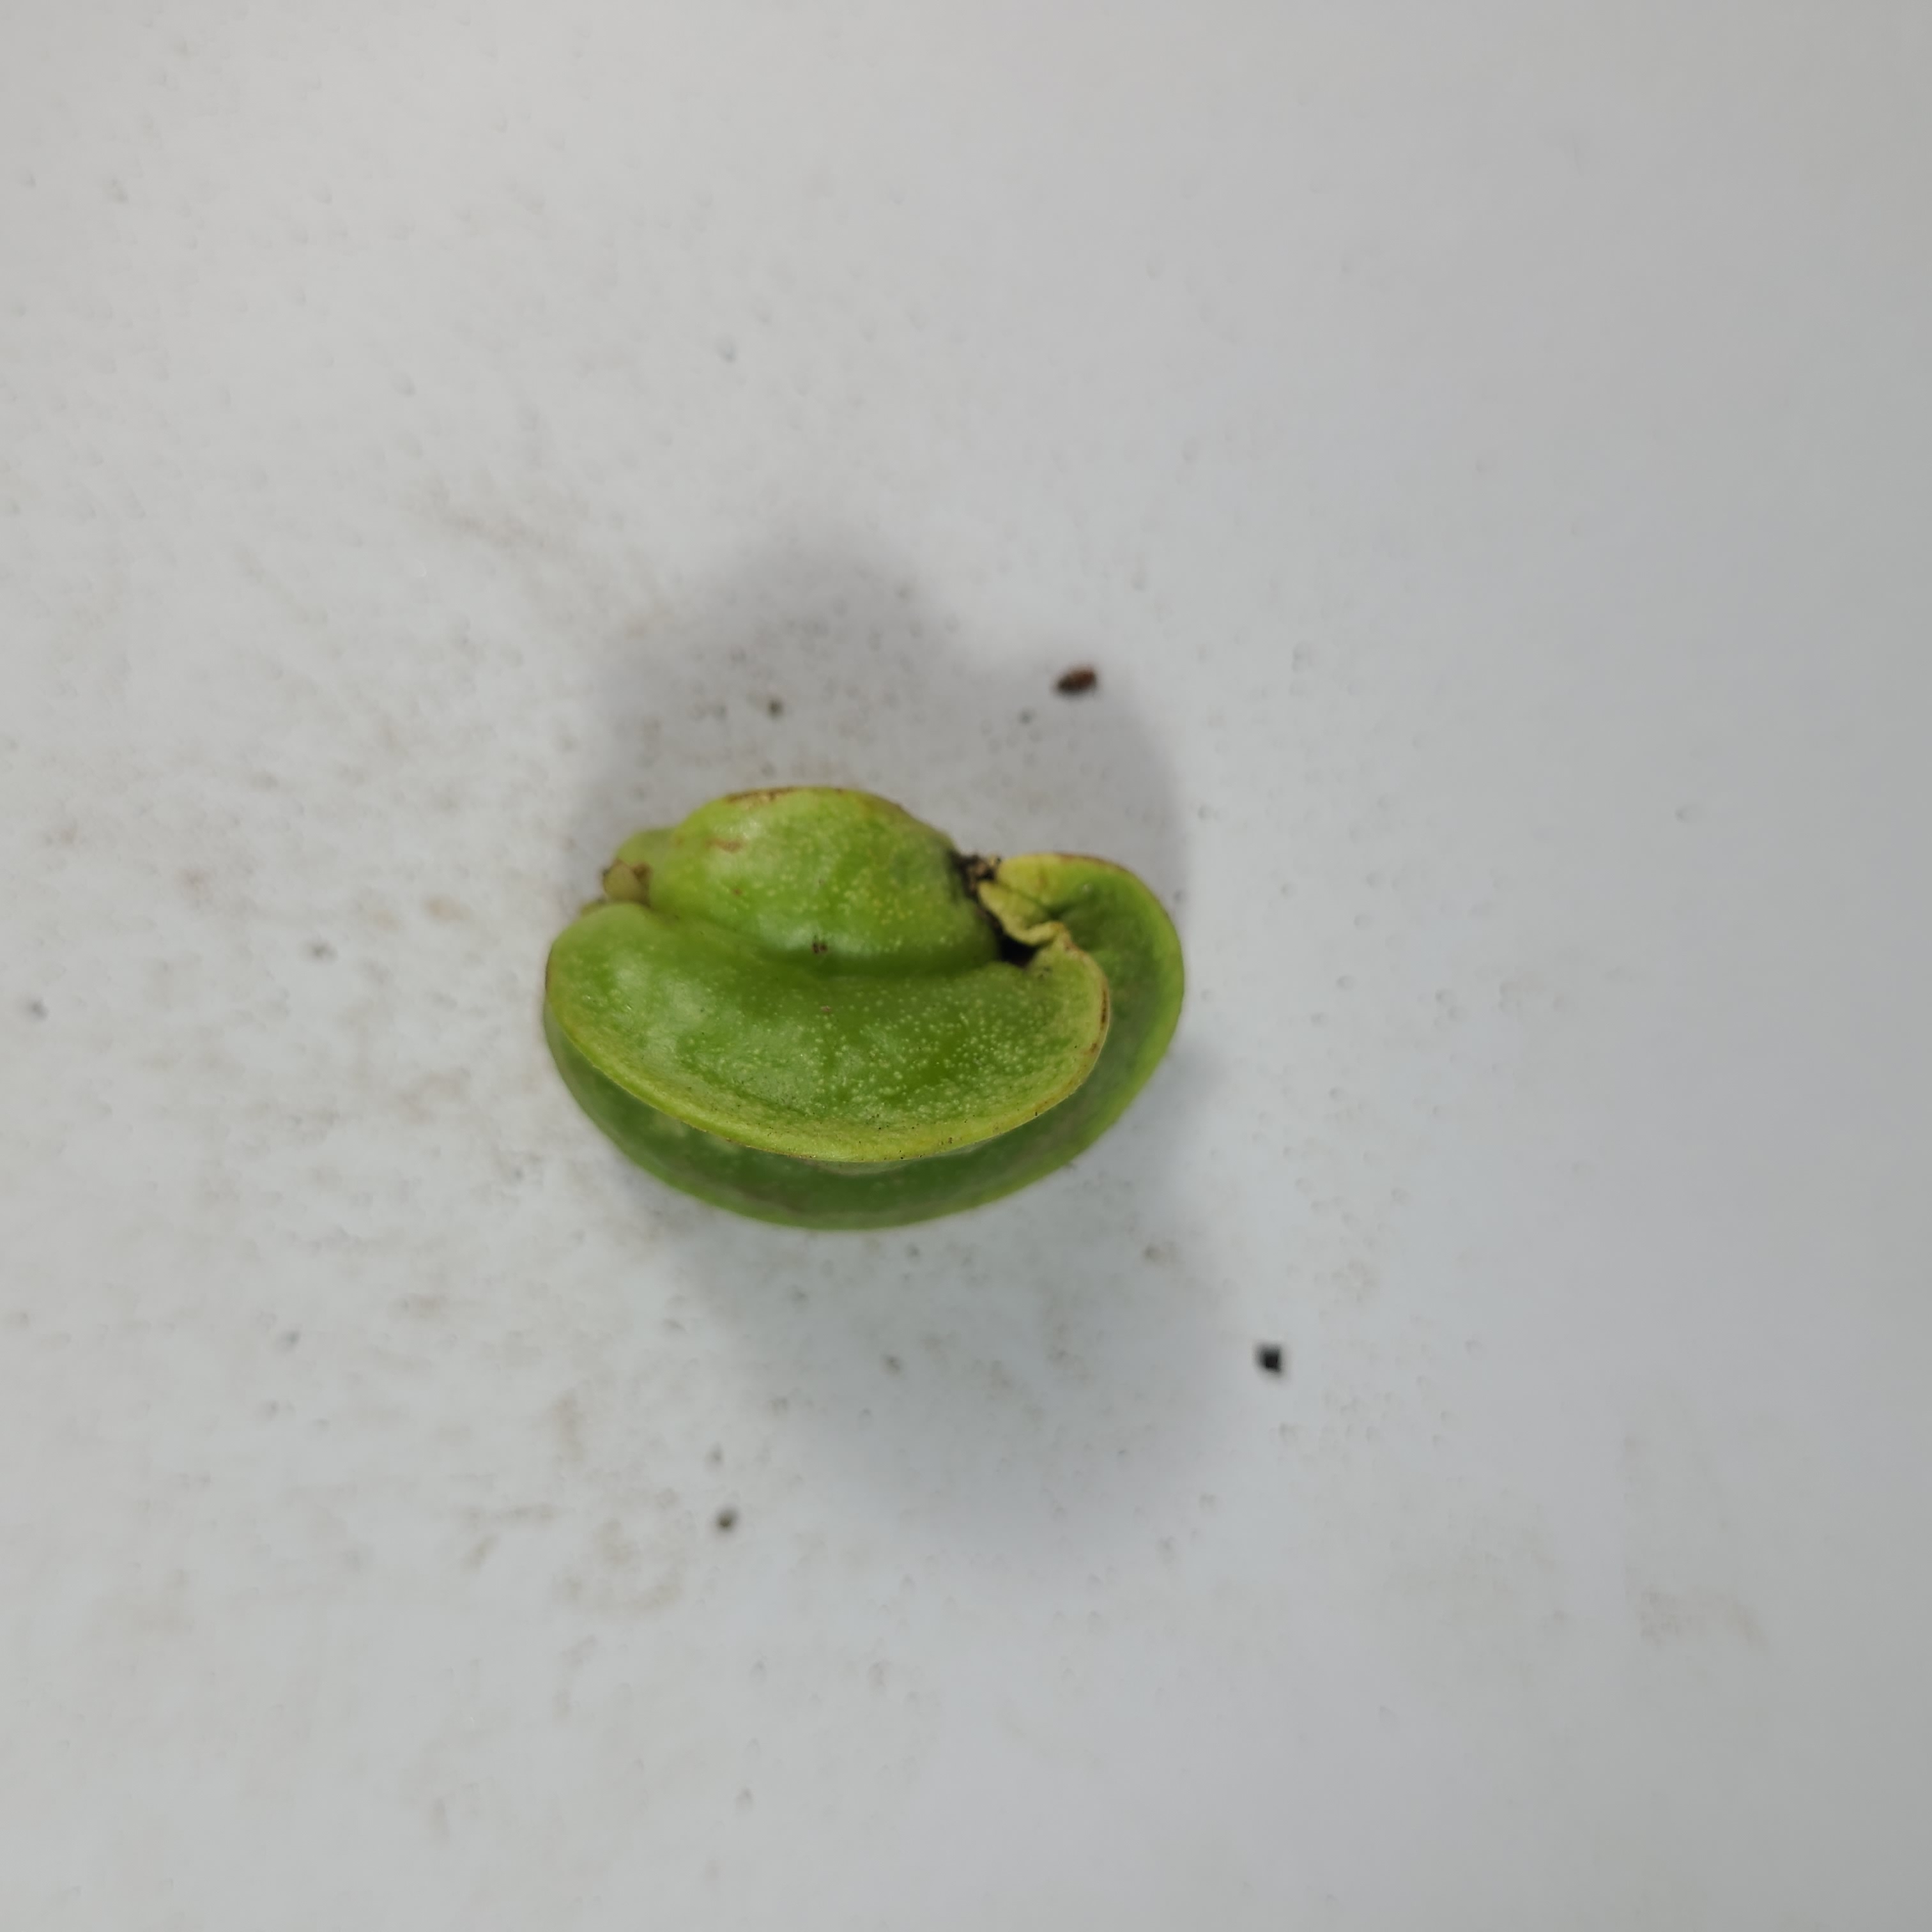
Label: Unhealthy Fruits